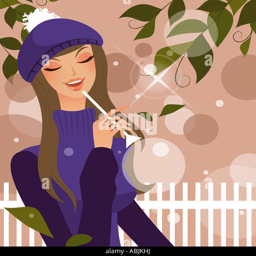
close - up of a woman holding a flute